Charters Towers Central State School

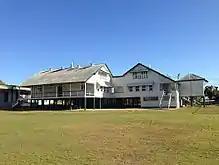
Former infants teaching building, 2014

By January 1884, there were two state schools, a convent school, and two small private schools in Charters Towers; with a total of 924 children, including 160 at the State School for Boys, and 421 at the State School for Girls and Infants. In October 1885 tenders were called for additions to the "Girls" and Infants' State School', and the Ferguson building was extended to accommodate infants' classes, in an additional timber wing at the south end. By December 1885 the Girls' and Infants' School had an average attendance of 690 students; while the Boys' School at the original site had an average attendance of 250. In mid-1889 the girls' and infants' schools were separated, although they both remained in the Ferguson building.